Dorset Garden Theatre

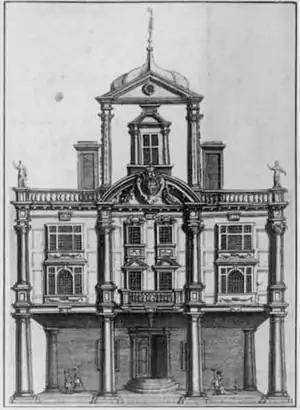
South façade of the Dorset Garden Theatre, as it was pictured in the libretto of "The Empress of Morocco" (1673). With Hollar’s rendering of the exterior, published in 1681/82, it is the only primary source as to what the exterior looked like. Several other pictures exist (see below), but as they are from the early nineteenth century, more than a hundred years after the theatre had been demolished, they cannot be considered to be reliable sources.

The Dorset Garden Theatre in London, built in 1671, was in its early years also known as the Duke of York's Theatre, or the Duke's Theatre. In 1685, King Charles II died and his brother, the Duke of York, was crowned as James II. When the Duke became King, the theatre became the Queen's Theatre in 1685, referring to James' second wife, Mary of Modena. The name remained when William III and Mary II came to the throne in 1689.